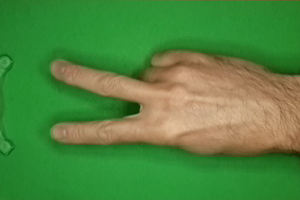
Label: scissors